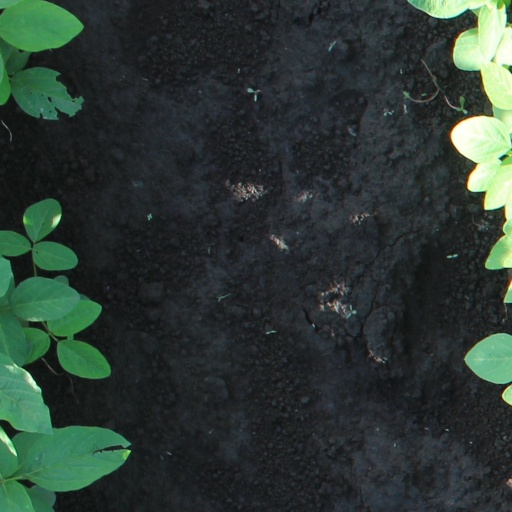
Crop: soybean